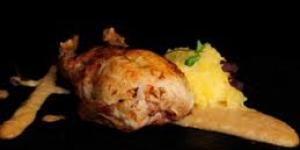
pichones rellenos de fruta seca en salsa de manzana